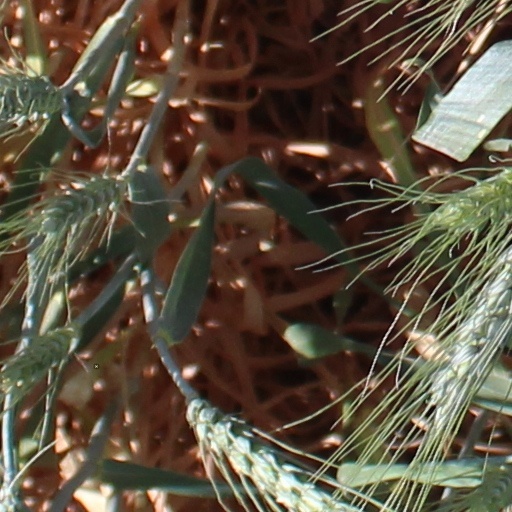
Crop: wheat